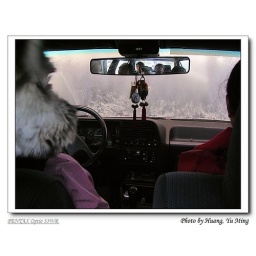
in a car washing machine